Iván Nova

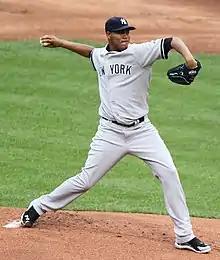
Nova with the Yankees in 2011

Iván Manuel Nova Guance (born January 12, 1987) is a Dominican former professional baseball pitcher. He played in Major League Baseball (MLB) for the New York Yankees, Pittsburgh Pirates, Chicago White Sox, and Detroit Tigers. He also played in the KBO League for the SSG Landers.